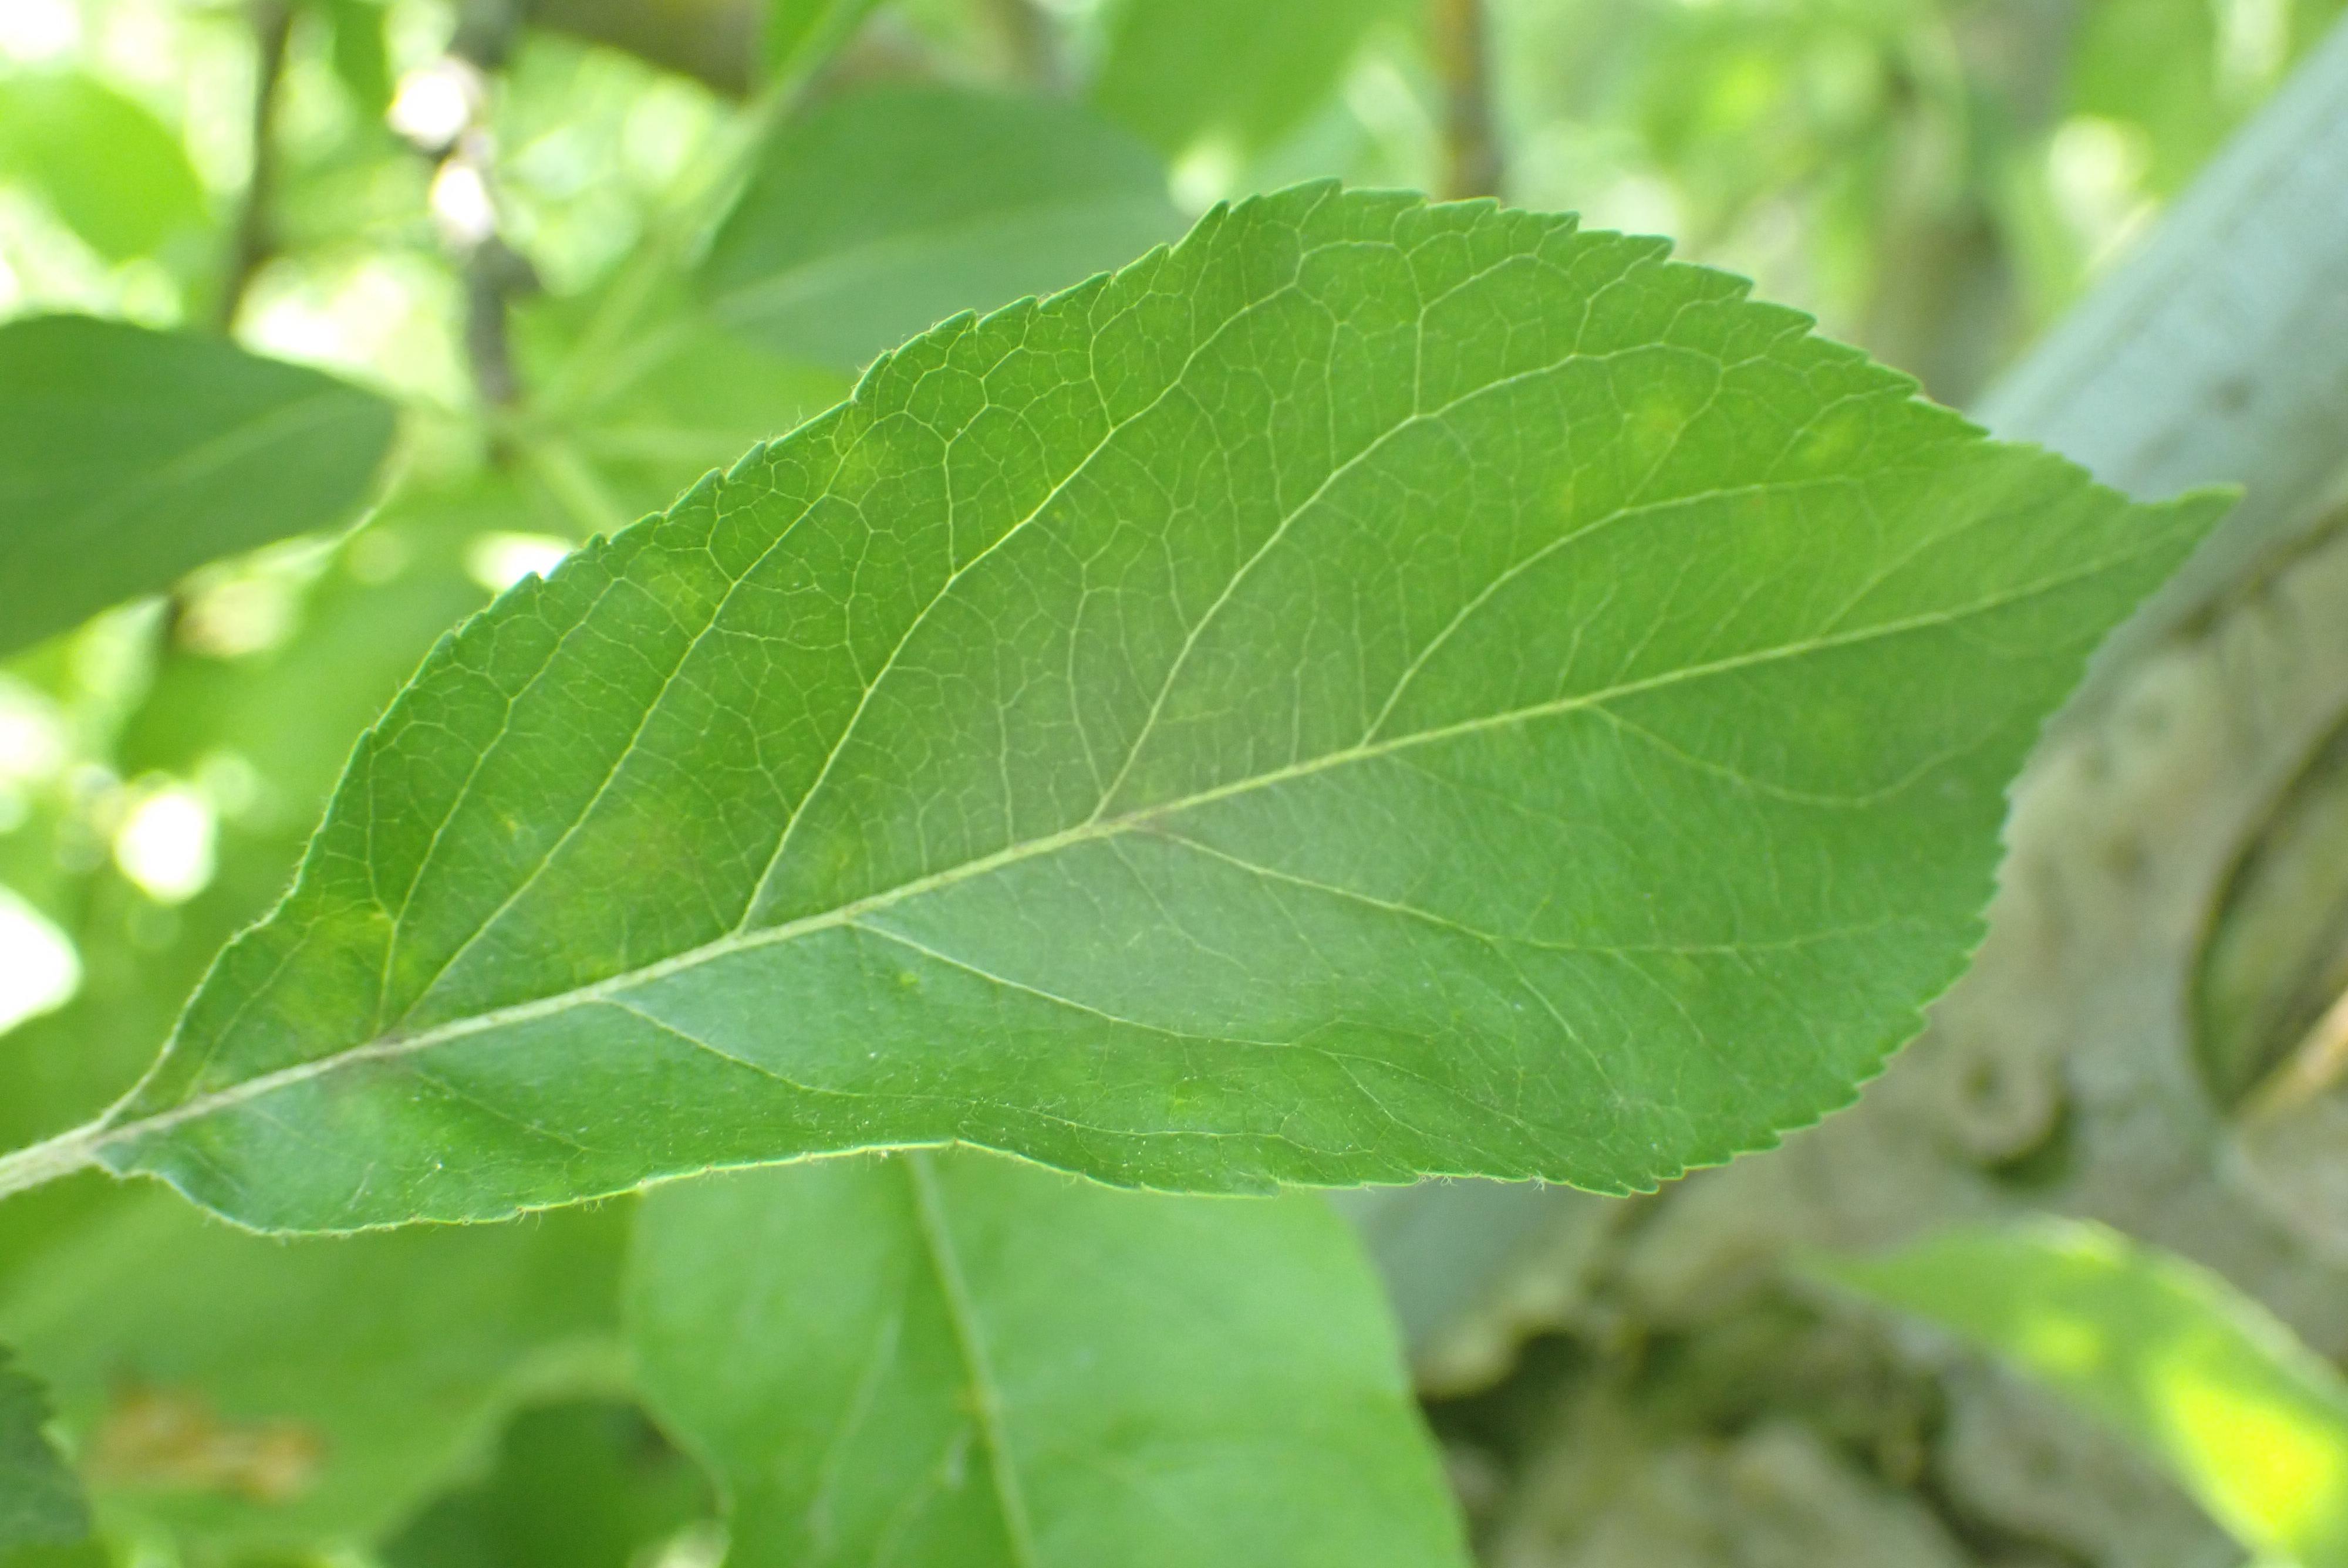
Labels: scab